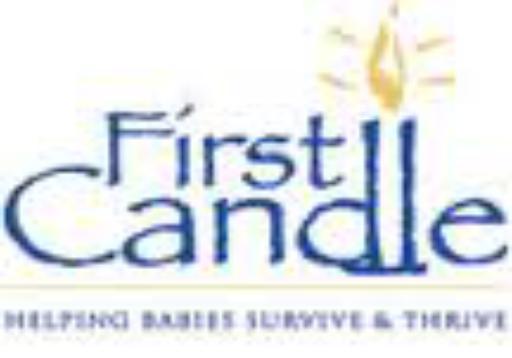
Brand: Candle
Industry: Necessities